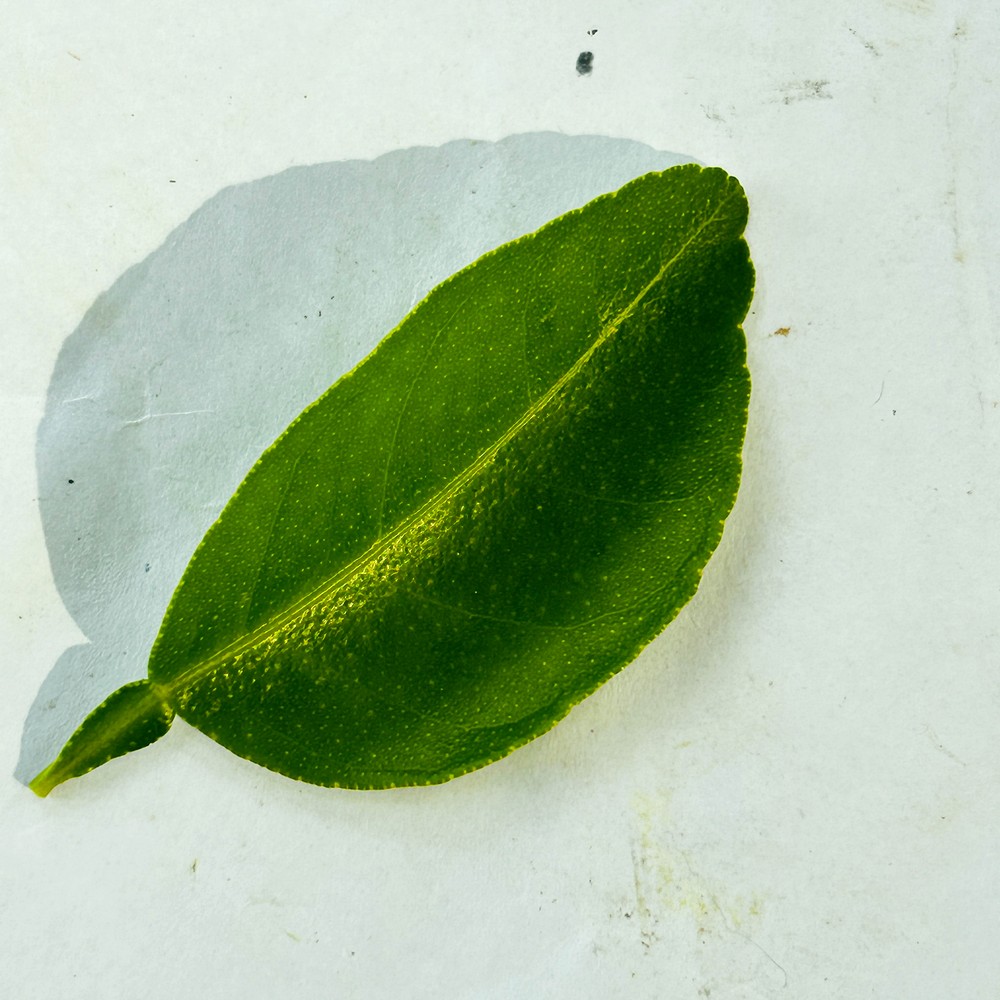
Label: Healthy Leaf